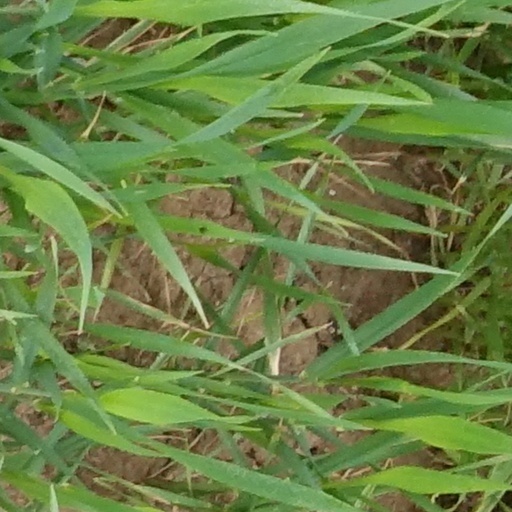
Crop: wheat